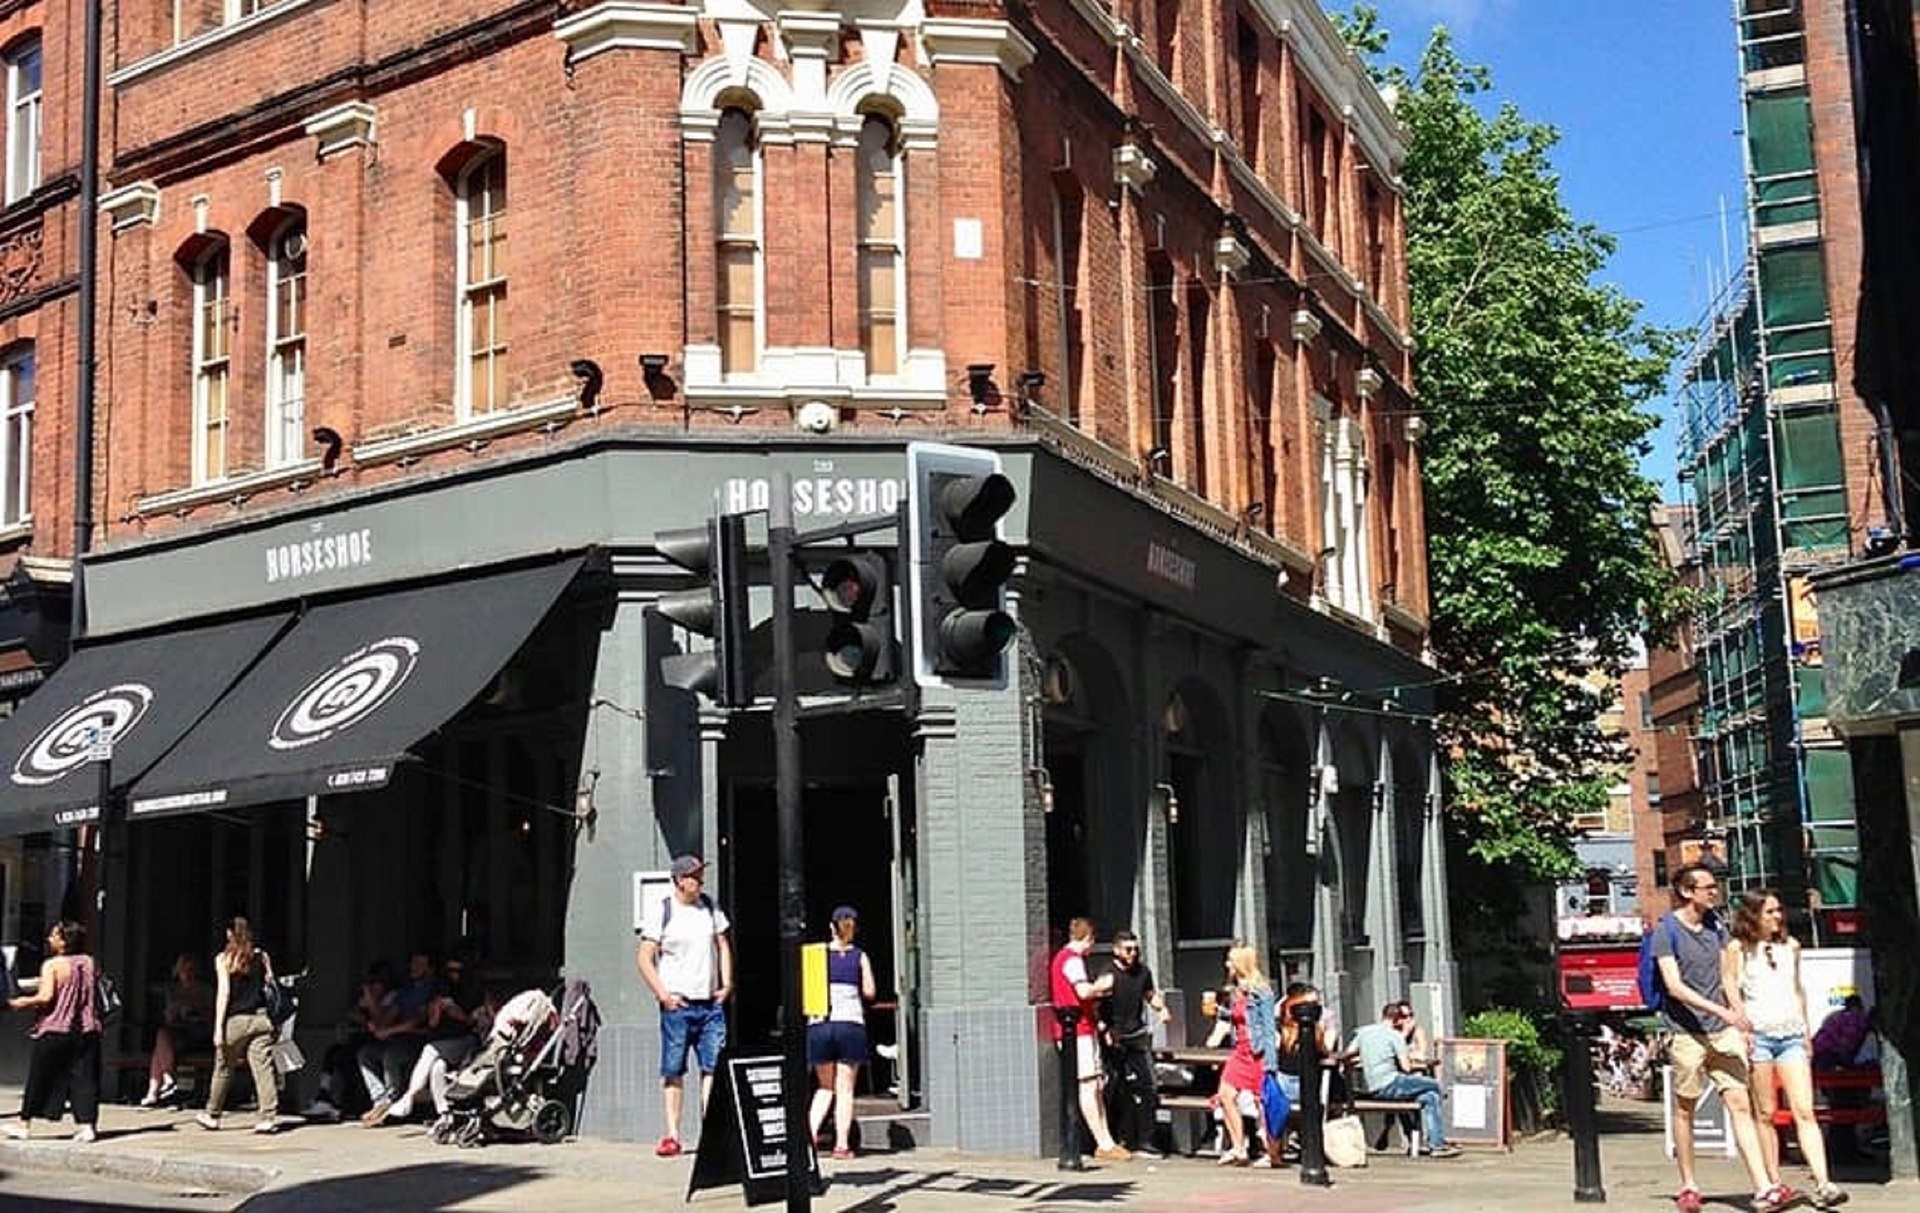
flats, rooms, apartments, office, building, window, sky, infrastructure, tree, architecture, urban design, travel, city, facade, real estate, metropolitan area, leisure, road, mixed use, metropolis, pedestrian, street, downtown, sidewalk, lane, tourism, commercial building, town, apartment, crowd, shopping, town square, transport, plaza, vacation, marketplace, house